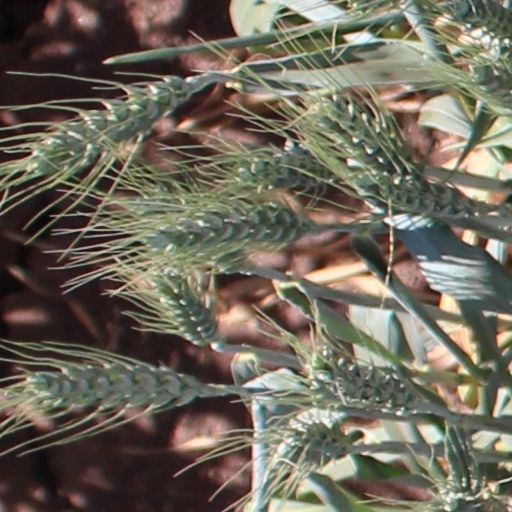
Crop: wheat